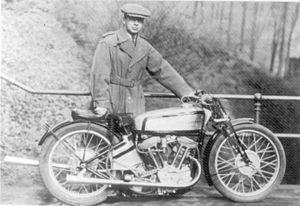
"Husqvarna est à l'origine une entreprise suédoise fondée en 1689. Manufacture royale à l'origine, elle fabriquait à l'époque des mousquets. Le logo de la marque représente d'ailleurs la vue de face d'un canon de mousquet rehaussé de ses organes de visée, et dans lequel prend place le "" H "" majuscule de la marque.